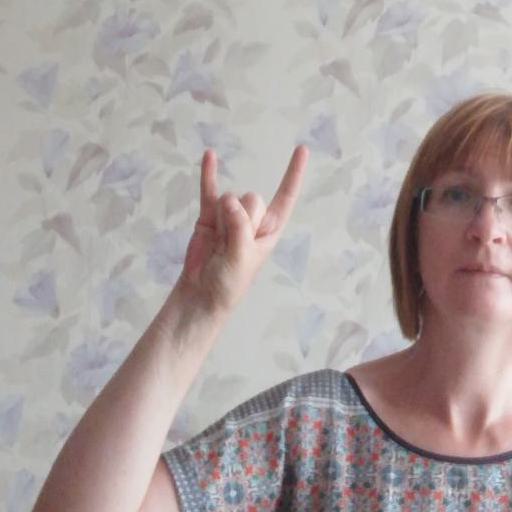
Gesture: rock